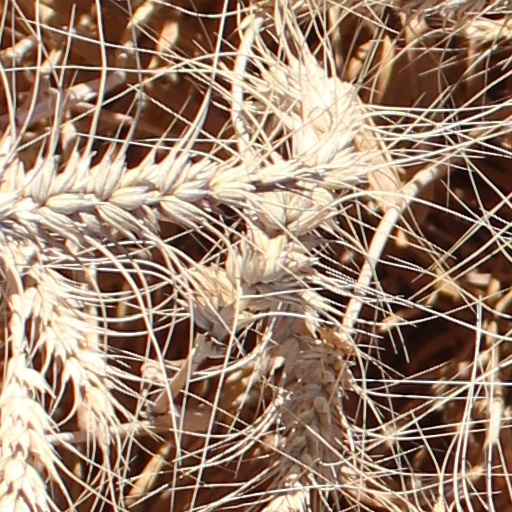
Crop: wheat